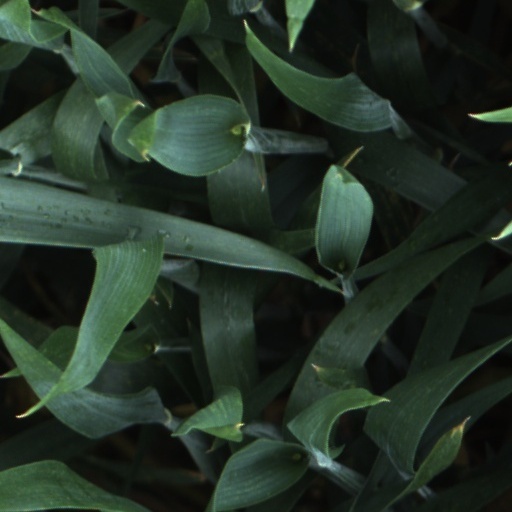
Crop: wheat